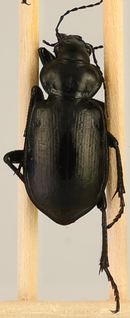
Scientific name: Calosoma affine
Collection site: Konza Prairie Agroecosystem NEON (KONA), plot KONA_007